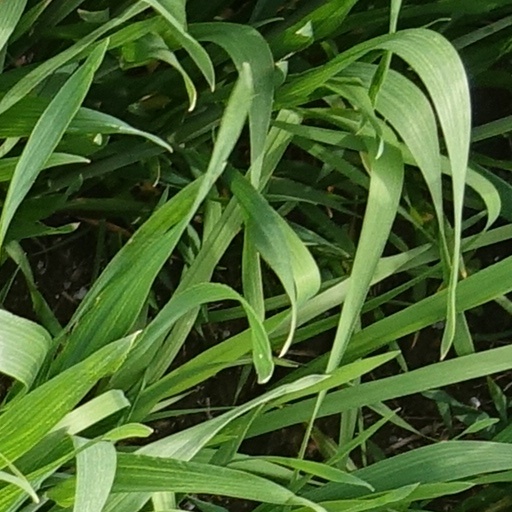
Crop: wheat